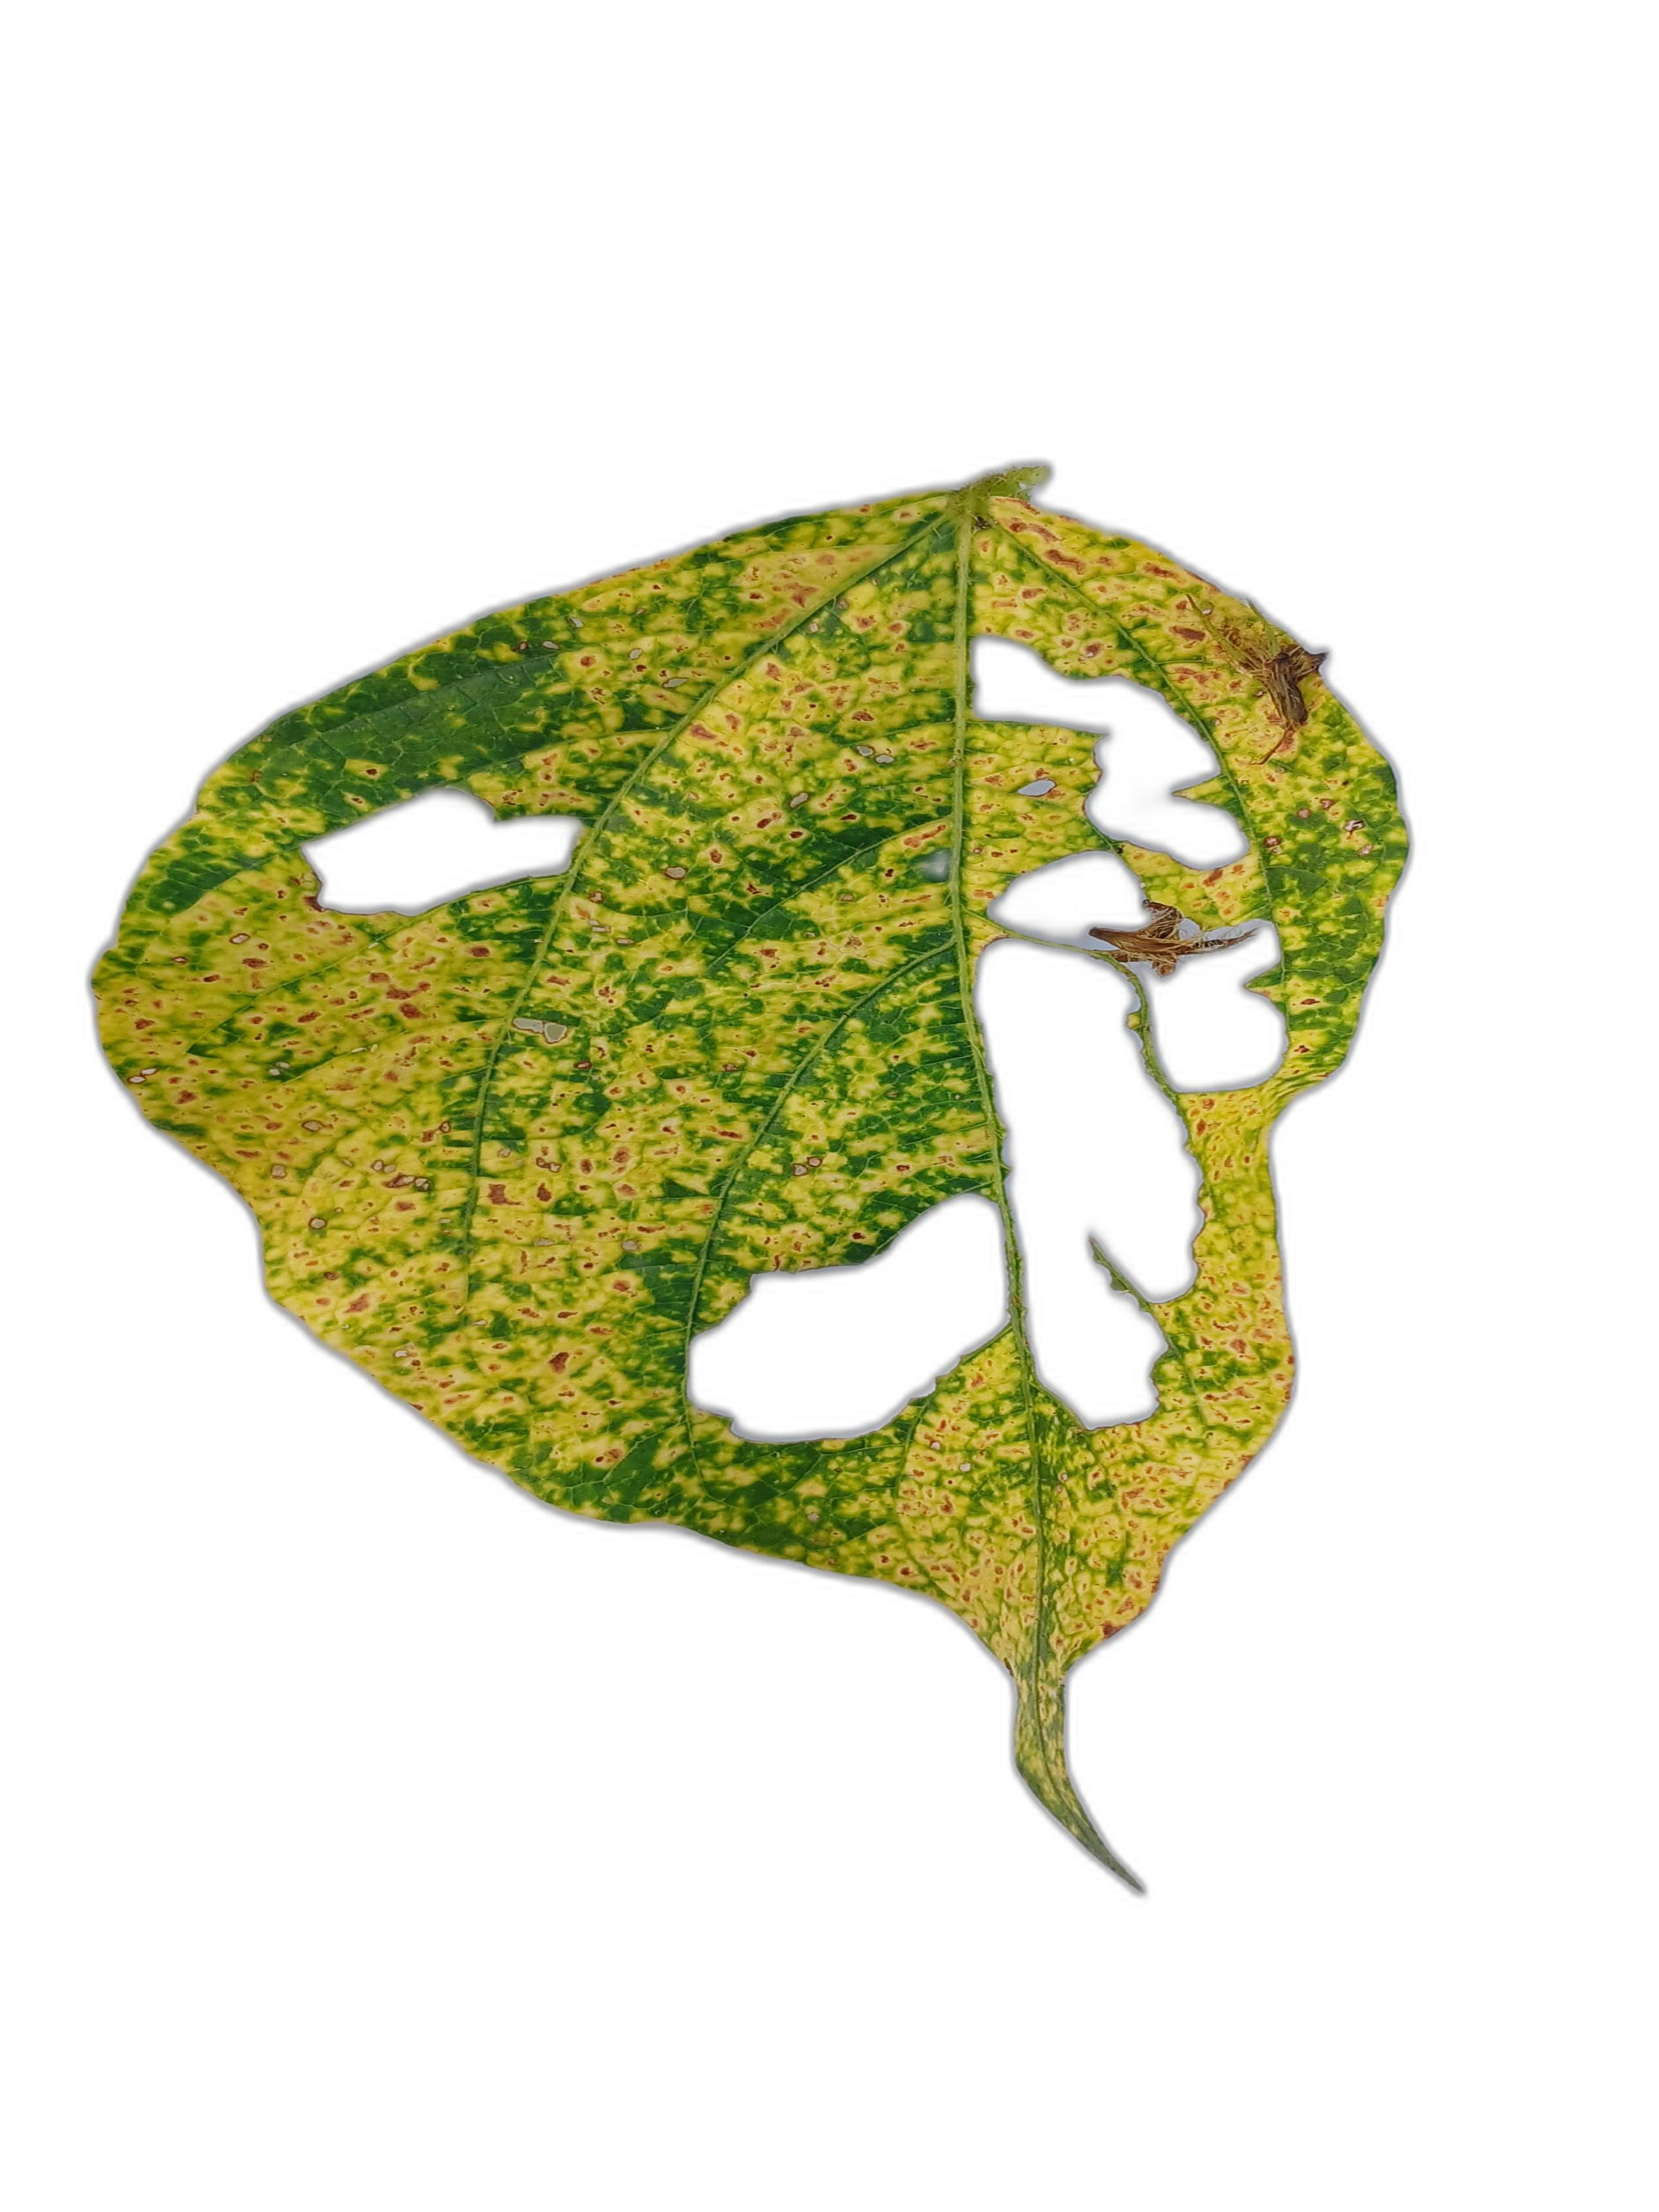
Label: Yellow Mosaic